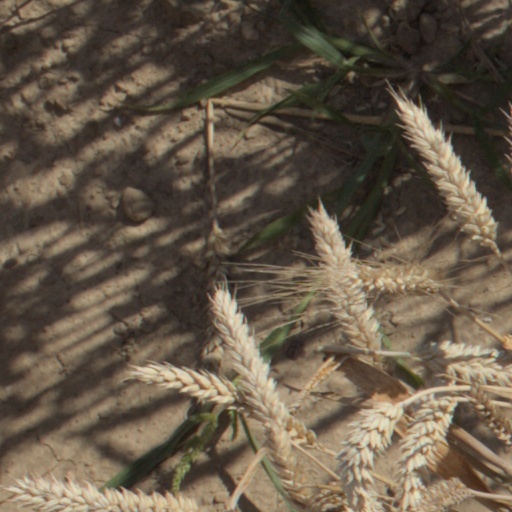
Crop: wheat